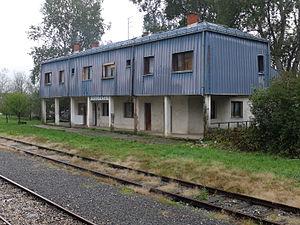
Ripač est un village de Bosnie-Herzégovine. Il est situé sur le territoire de la Ville de Bihać, dans le canton d'Una-Sana et dans la Fédération de Bosnie-et-Herzégovine. Selon les premiers résultats du recensement bosnien de 2013, il compte 1 391 habitants.